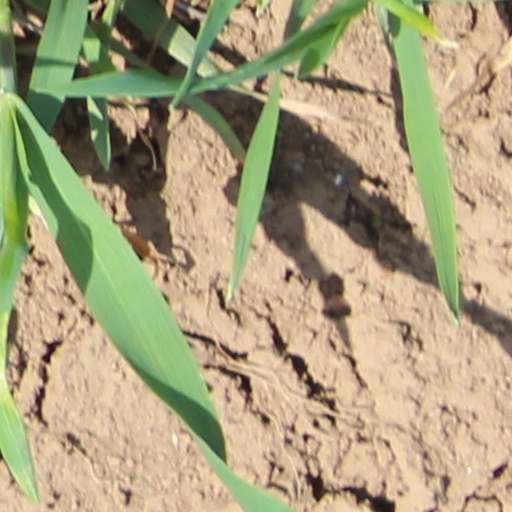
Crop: wheat